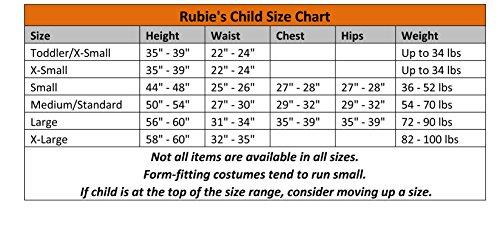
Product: Rubie's Costume Co - Star Wars Clone Wars Cad Bane Trooper Child Costume
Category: Clothing, Shoes & Jewelry | Costumes & Accessories | Kids & Baby | Boys | Costumes
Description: Includes: Jumpsuit With Shoe Covers, Hat And Mask.
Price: $10.77 - $34.44